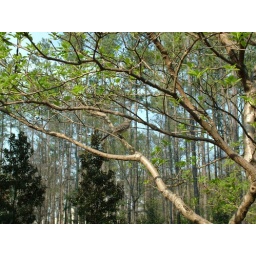
bird in tree